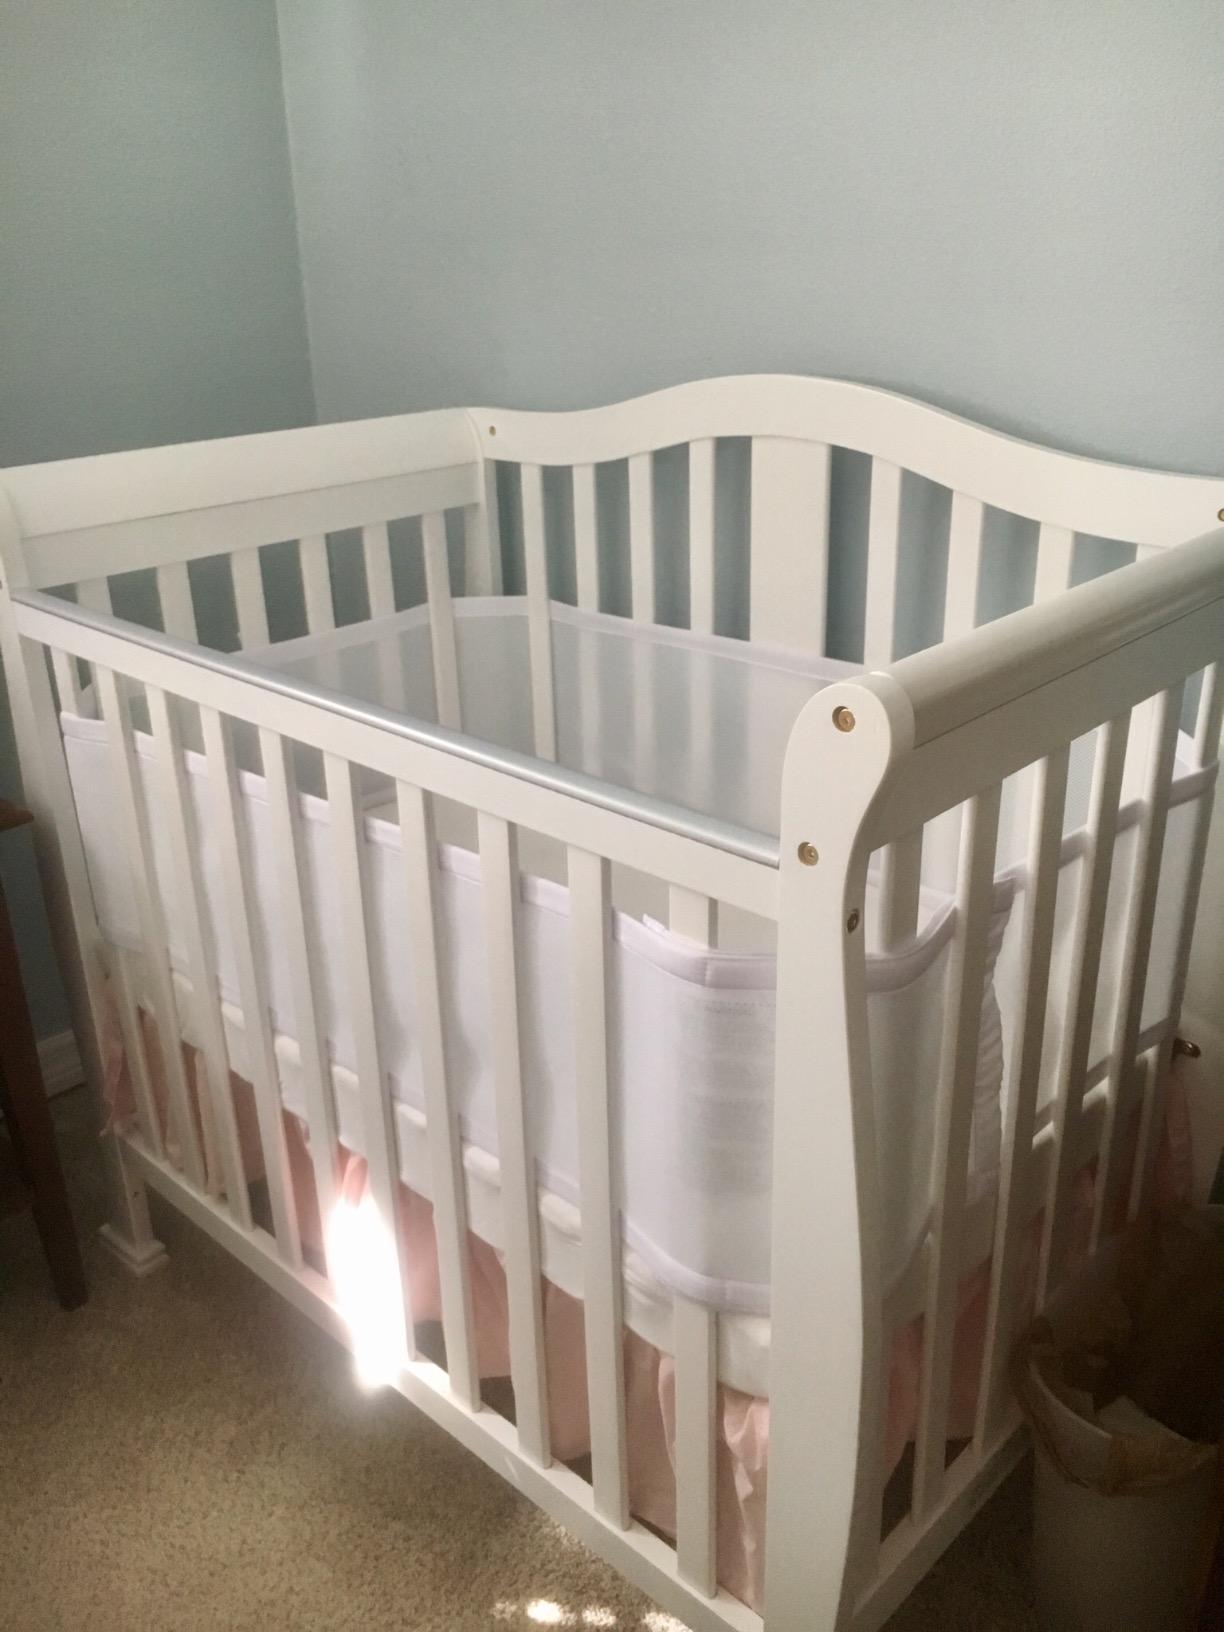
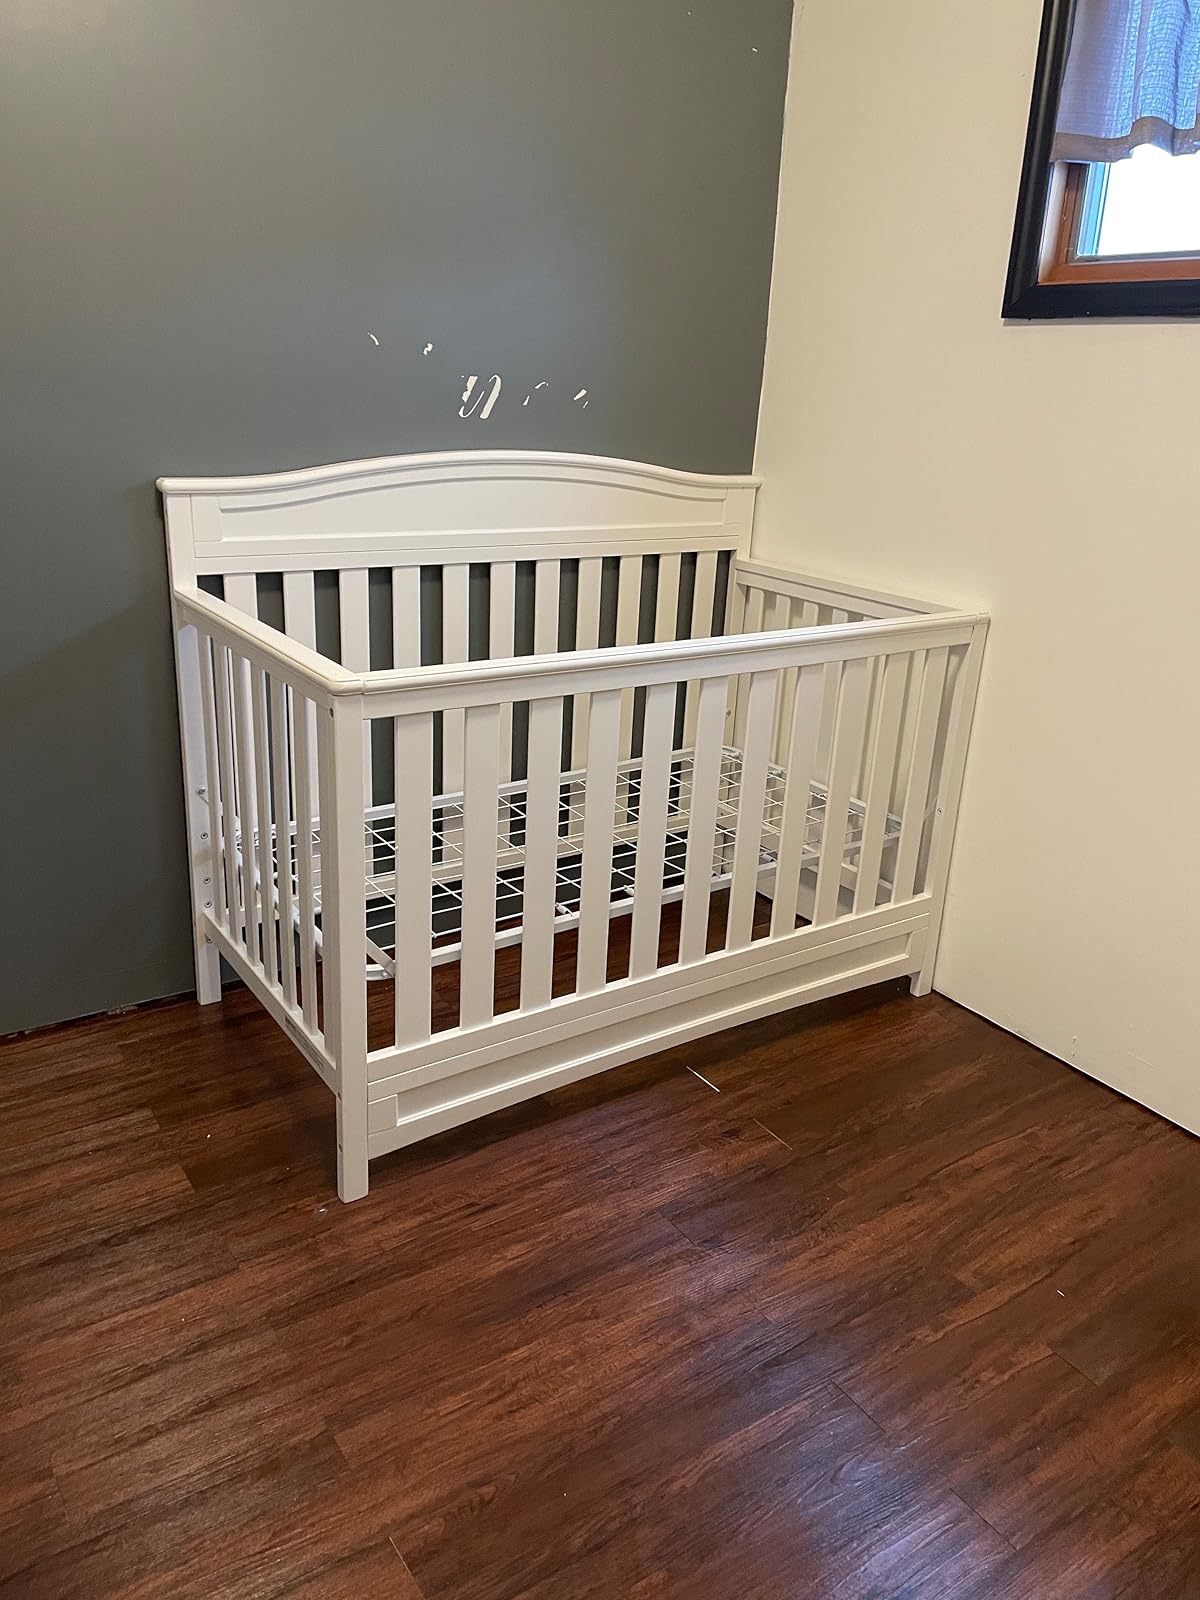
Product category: products_crib
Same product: no